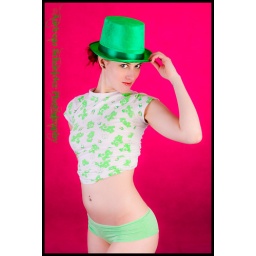
Happy St. Patrick's Day everyone. A cute model in an adorable t-shirt and green St. Paddy's day hat.